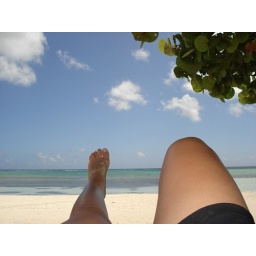
me lying on the sun bed under the shadow of a tree